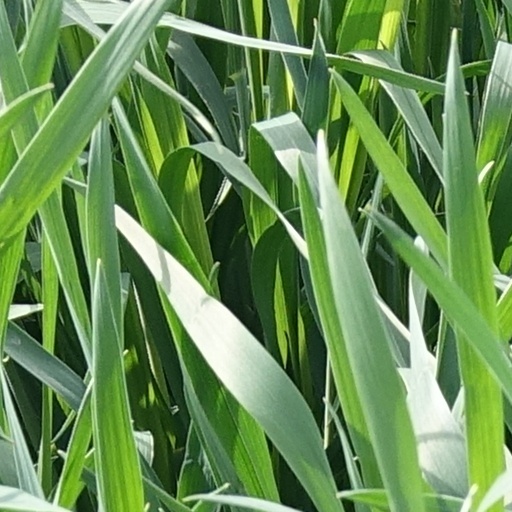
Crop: wheat